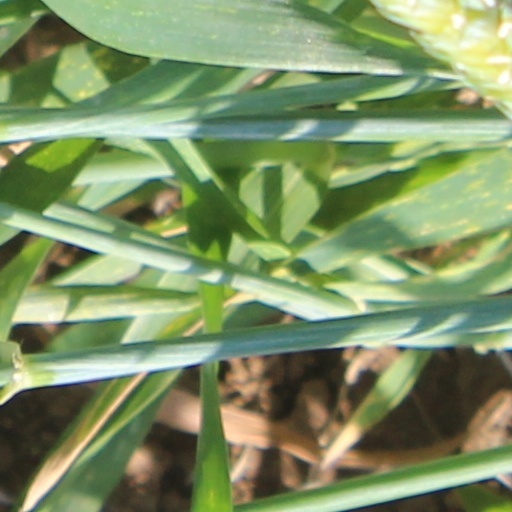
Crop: wheat